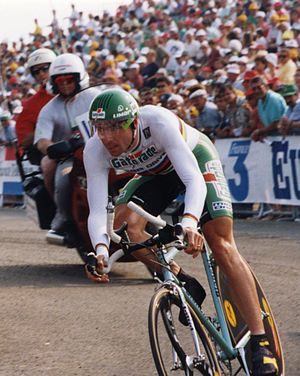
Gianni Bugno
Gianni Bugno
Gianni Bugno er en italiensk tidligere professionel cykelrytter.